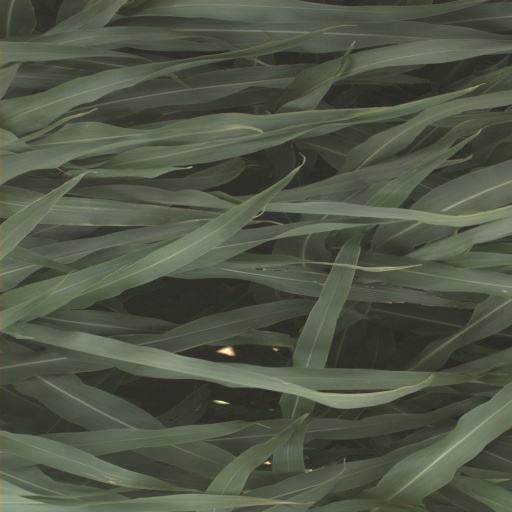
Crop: sorghum